Victor Gomoiu

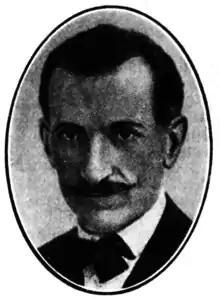
Gomoiu, photographed ca. 1932

His work now included tracts in social medicine, the history of medicine and medical education. In 1923, he published the volume "Din istoria medicinei și învățământului medical în România" ("Briefs on the History of Medicine and Medical History in Romania"), followed in 1927 by "Preoțimea în slujba operelor de ocrotire și medicină socială" ("Priesthood in Service of Medical Care and Social Medicine"). The former essay, reissued in 1940 as "Biserica și medicina" ("Church and Medical Science"), showed Gomoiu as a deist, philosophically inspired by Isaac Newton and Giovanni Battista Morgagni. The work, which suggested that priests could work as "doctors of the soul", earned him a special prize from the Ministry of Health, led at the time by the priest Ioan Lupaș.